Home computer

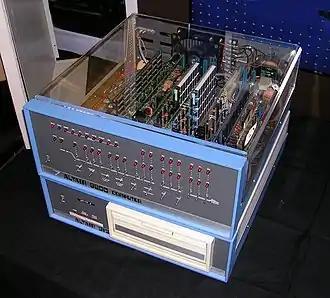
The 1974 MITS Altair 8800 home computer (atop extra 8-inch floppy disk drive): one of the earliest computers affordable and marketed to private / home use from 1975, but many buyers got a kit, to be hand-soldered and assembled.

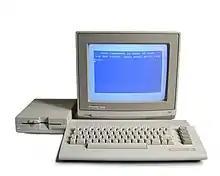
A Commodore 64 system, showing the basic layout of a typical home computer system of the era. Pictured are the CPU/keyboard unit, floppy disk drive, and dedicated color monitor. Many systems also had a dot matrix printer for producing paper output.

As early as 1965, some experimental projects, such as Jim Sutherland's ECHO IV, explored the possible utility of a computer in the home. In 1969, the Honeywell Kitchen Computer was marketed as a luxury gift item, and would have inaugurated the era of home computing, but none were sold.